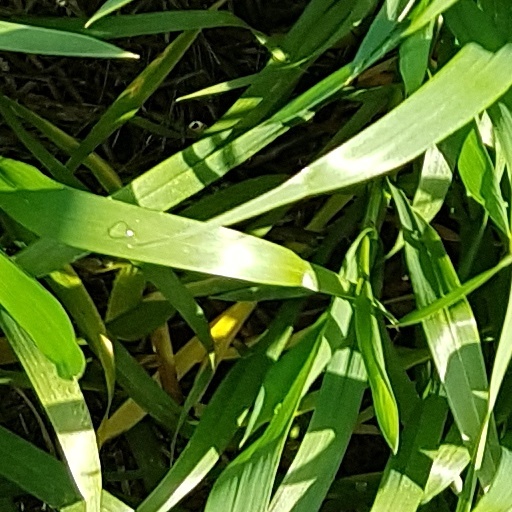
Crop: wheat